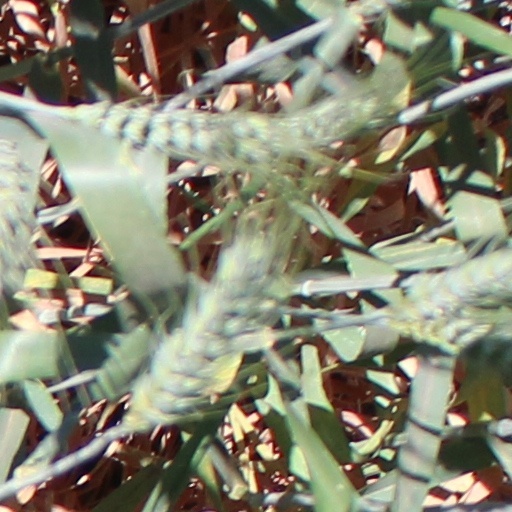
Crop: wheat